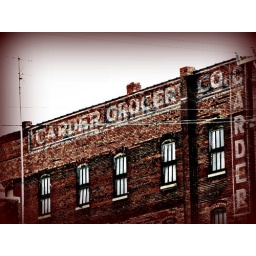
St. Joseph, Missouri. The windows in this build has window pains running vertically, something I don't recall seeing before.